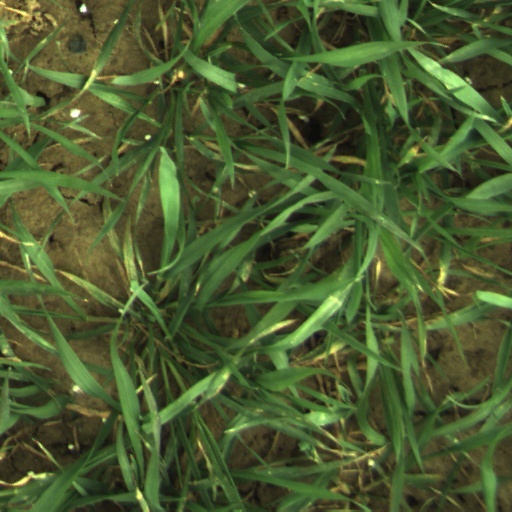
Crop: wheat